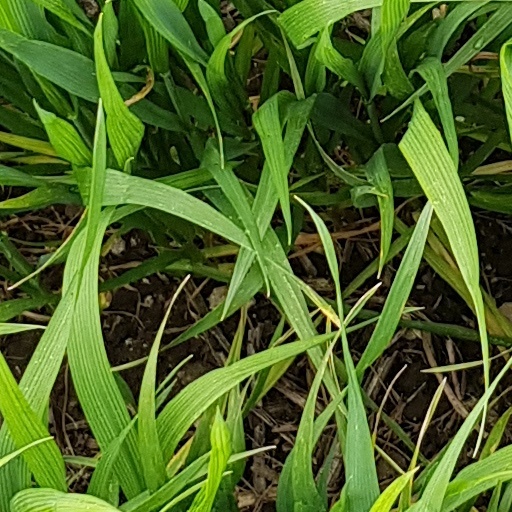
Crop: wheat